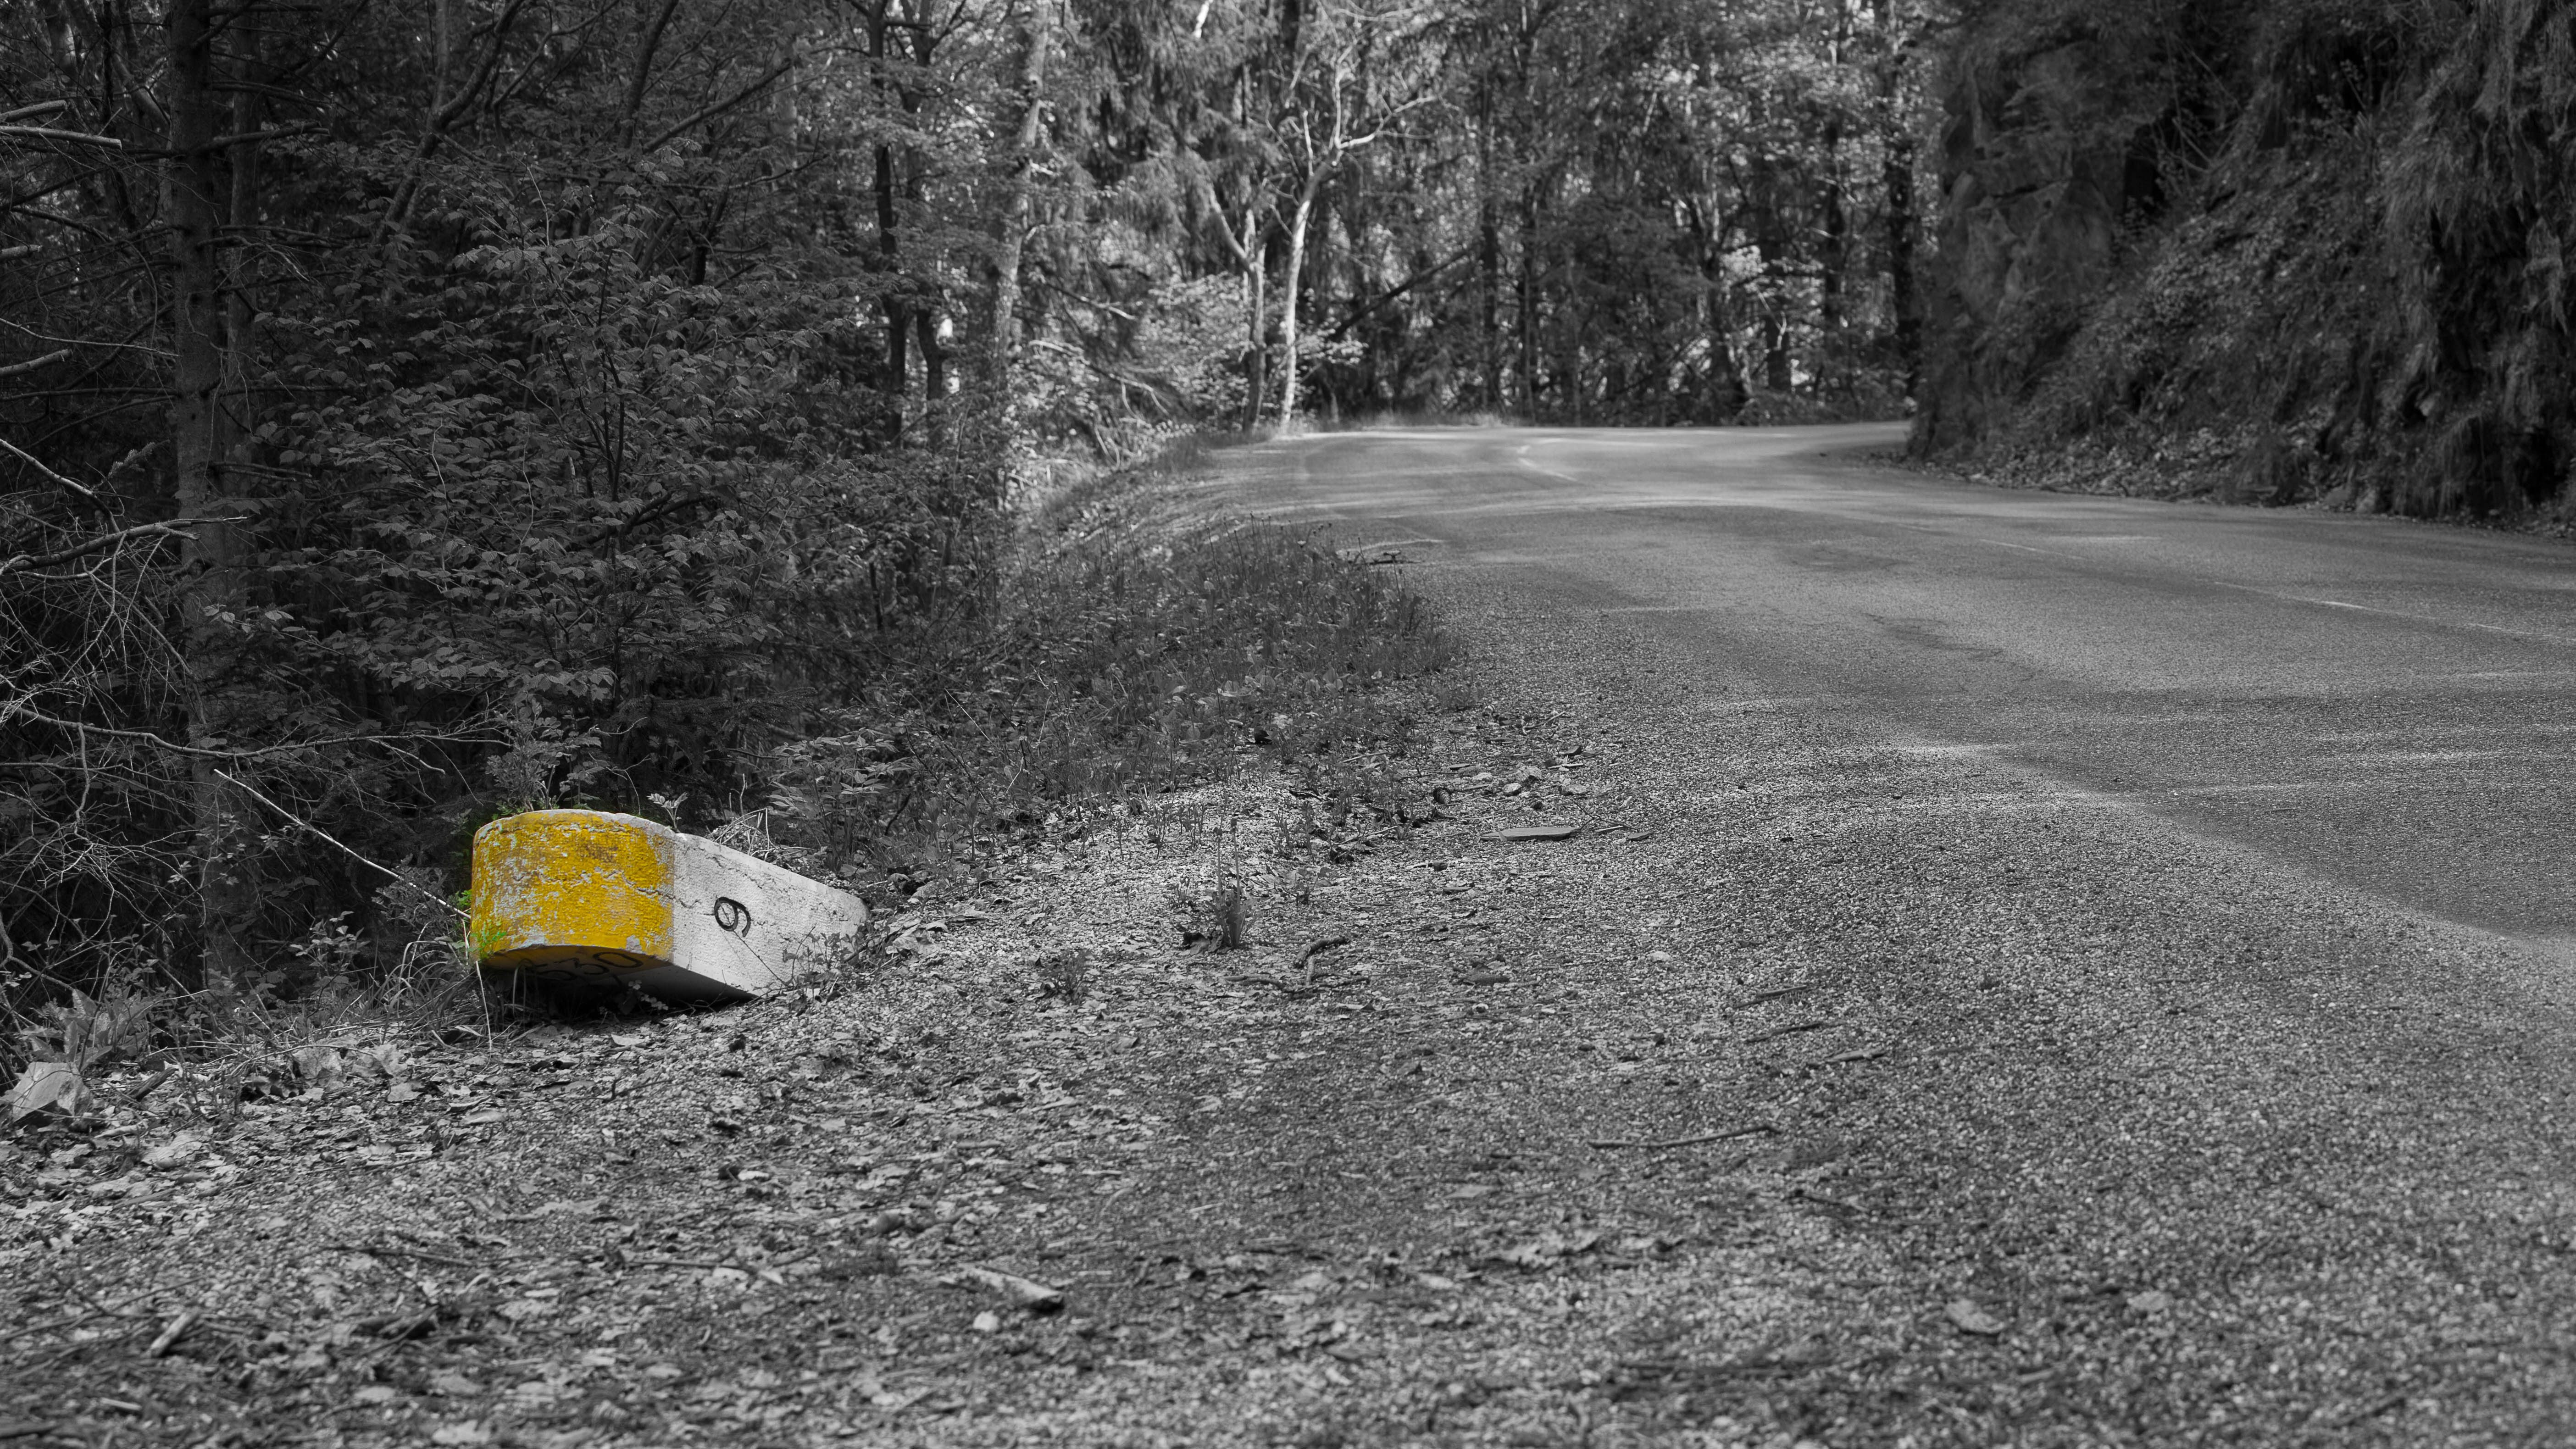
tree, forest, grass, black and white, road, asphalt, canon, soil, monochrome, lane, nederland, french, infrastructure, oisans, nb, habitat, ylliab, ylliabphoto, laphotographiesimple, photographe, rural area, ecrins, borne, venosc, berarde, veneon, stchristopheenoisans, kilometrique, bornekilometrique, routedemontagne, alleau, road surface, monochrome photography